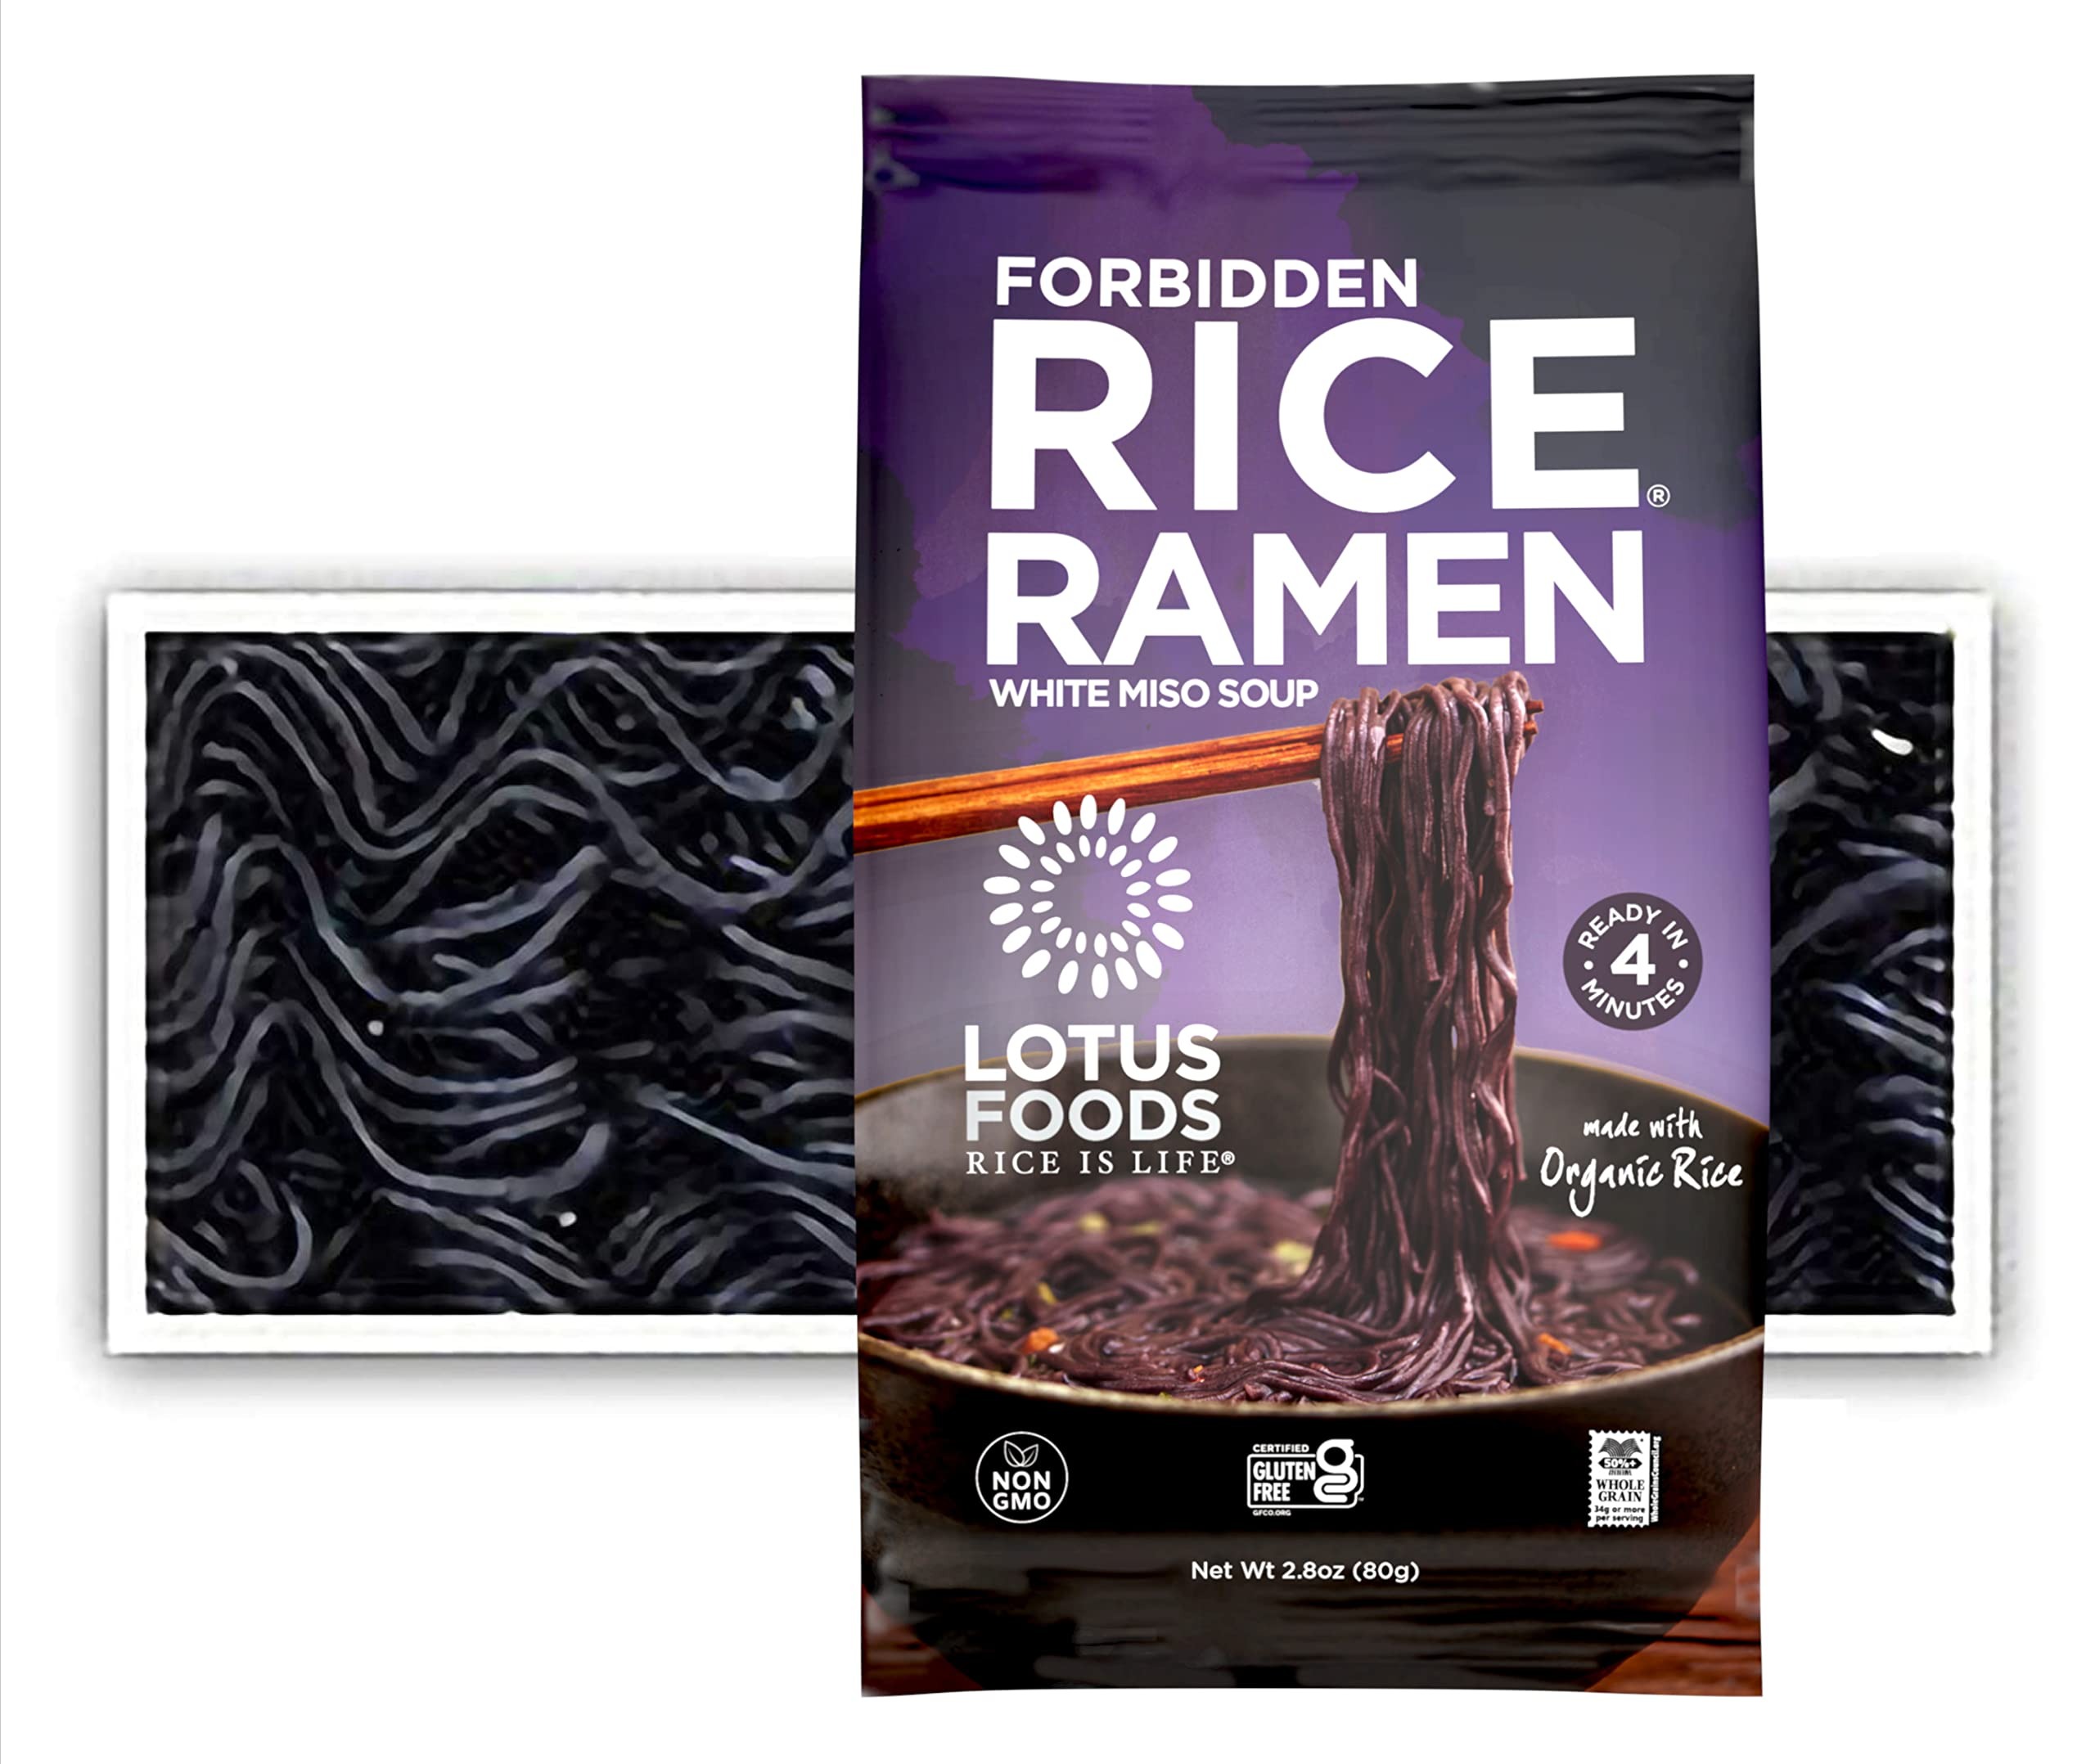
Item Name: Lotus Foods Rice Ramen Noodles, Forbidden Rice with Miso Soup, 10 Count
Bullet Point: Lotus foods rice ramen noodles, forbidden rice with miso soup, 10 count
Value: 28.0
Unit: ounce

Price: 14.585